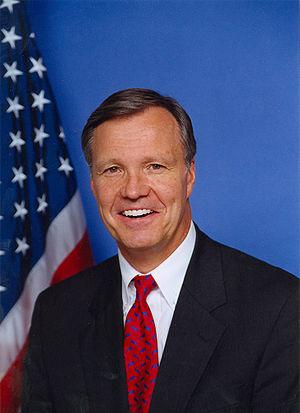
Le rapport de la commission spéciale sur la sécurité nationale américaine et les préoccupations militaires et/ou commerciales sur la République Populaire de Chine, communément appelé le Rapport Cox du nom du représentant républicain Chris Cox, est un document gouvernemental classifié traitant des opérations secrètes supposées de la république populaire de Chine aux États-Unis durant les années 1980 et 1990.